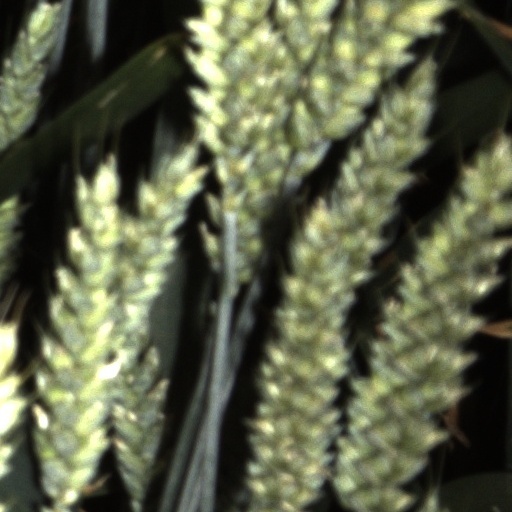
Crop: wheat